Ben Mastwyk

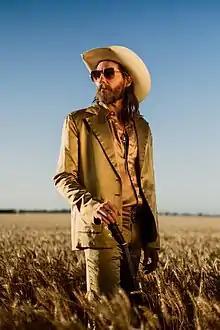

The Music Victoria Awards, are an annual awards night celebrating Victorian music. They commenced in 2005.